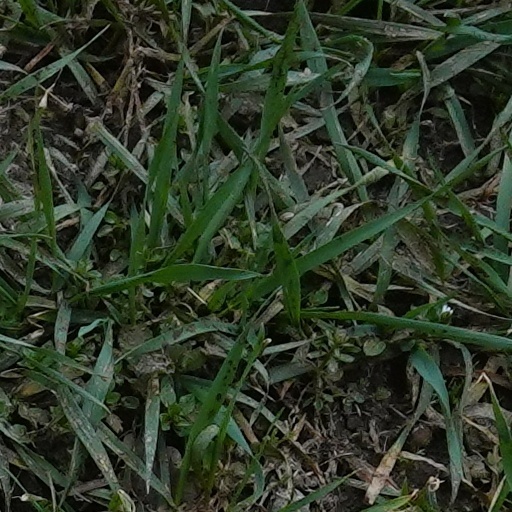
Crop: wheat